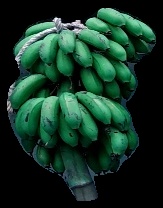
Variety: rasbale
Grade: grade2